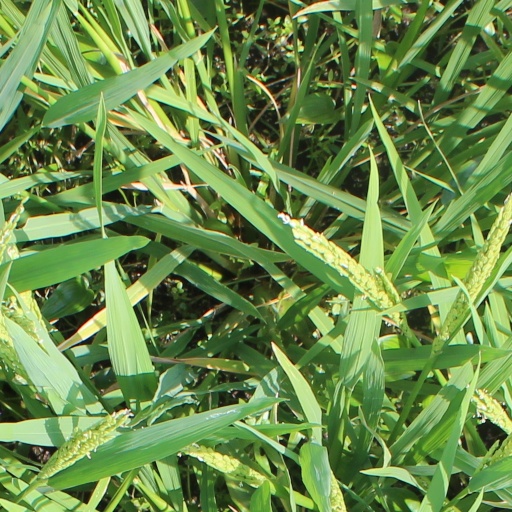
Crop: rice